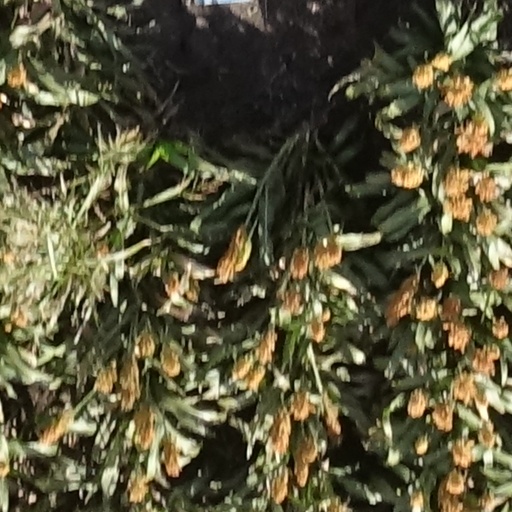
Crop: sorghum